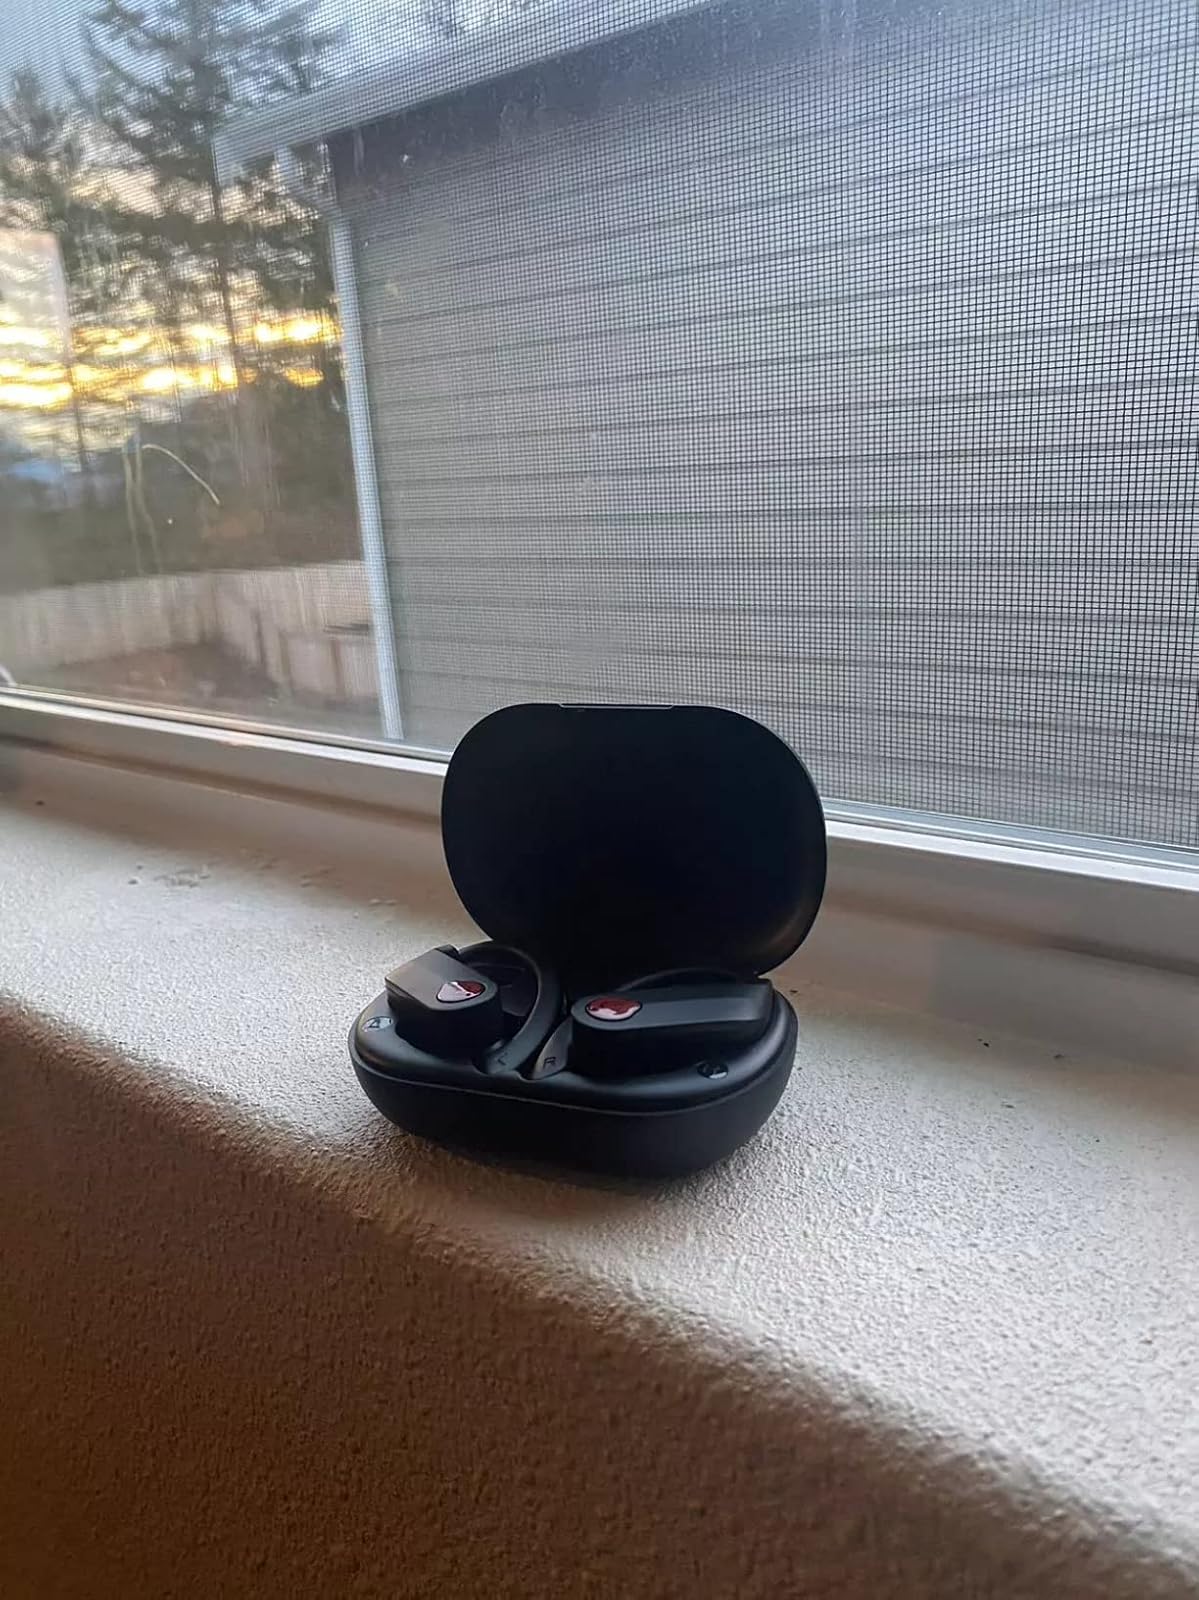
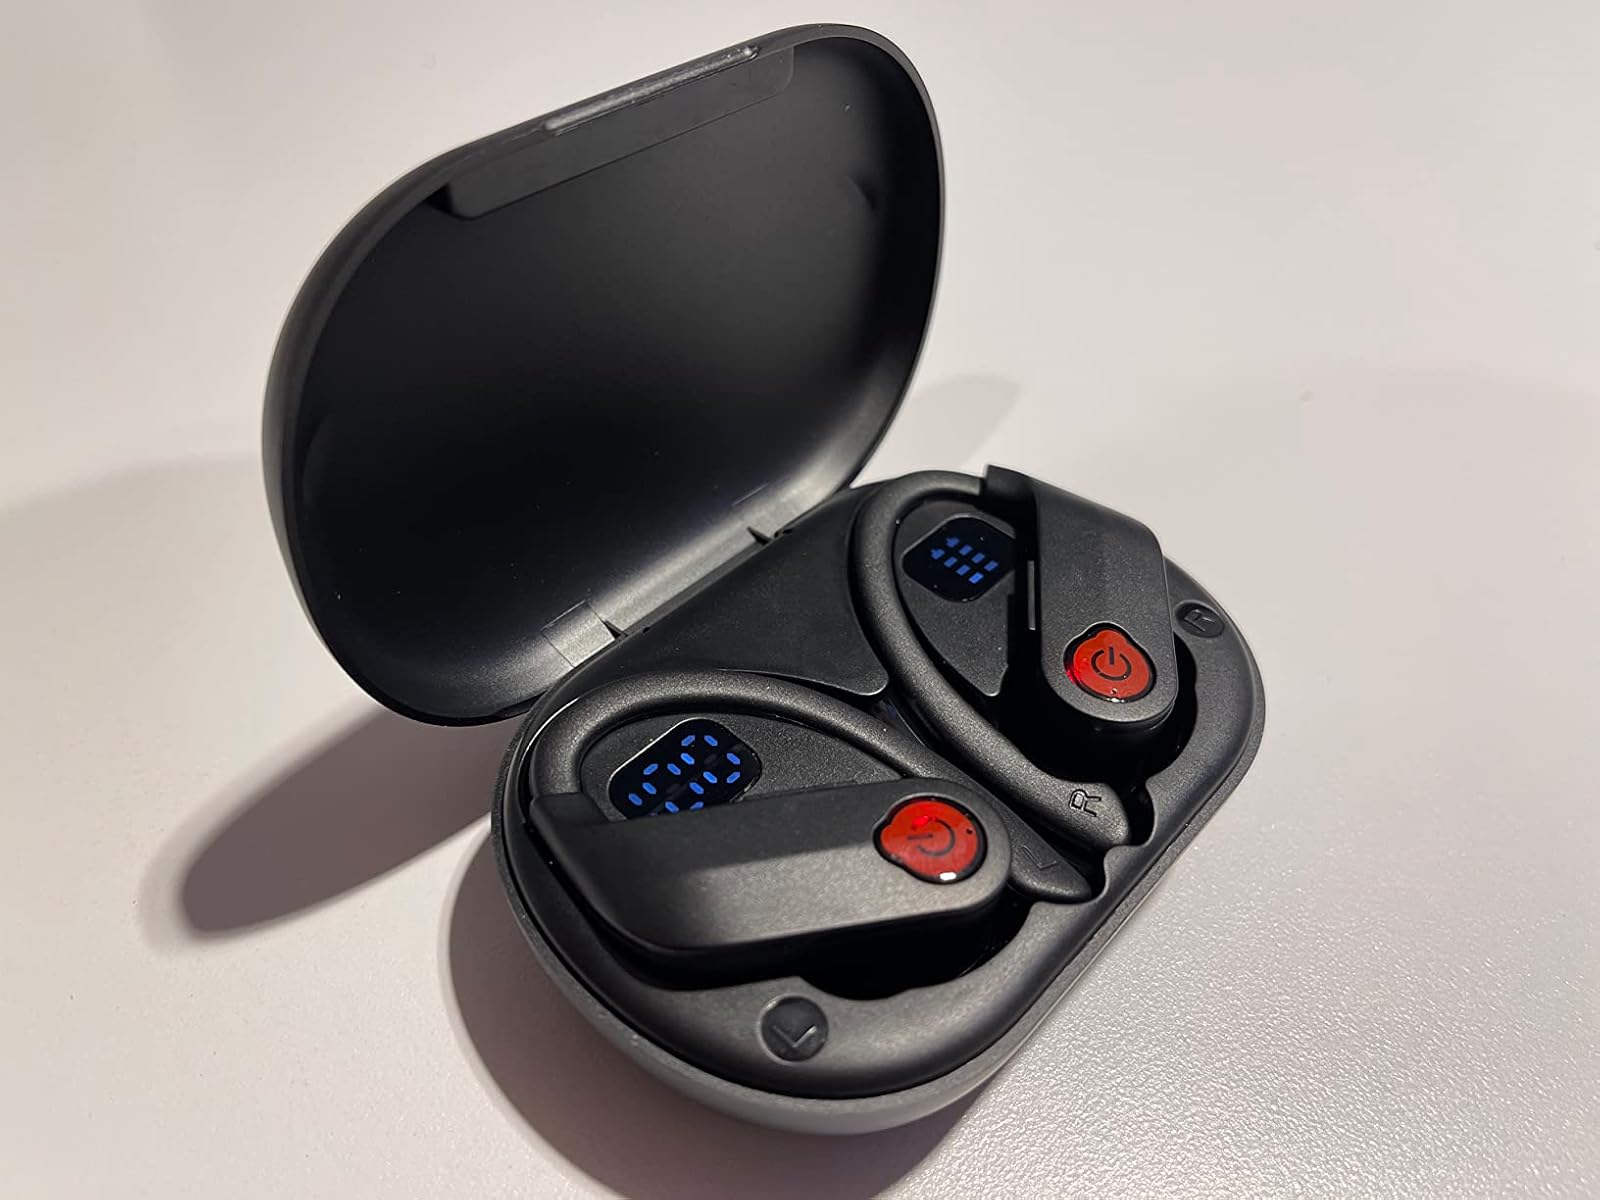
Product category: earbuds
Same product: yes